Nikos Kazantzakis

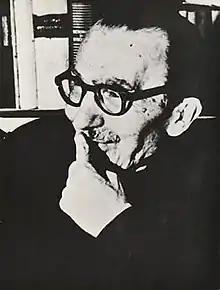
Portrait of Nikos Kazantzakis

Kazantzakis was born in the town of Kandiye (now Heraklion) in Crete, with origins from the village of Myrtia. Crete had not yet joined the modern Greek state (which had been established in 1832), and was still under the rule of the Ottoman Empire. Based on family records, Kazantzakis was born on 18 February 1883 (OS), in contrast to the census of Heraklion which listed his birthyear as 1881; this discrepancy was settled by Kazantzakis himself in one of his epistles.